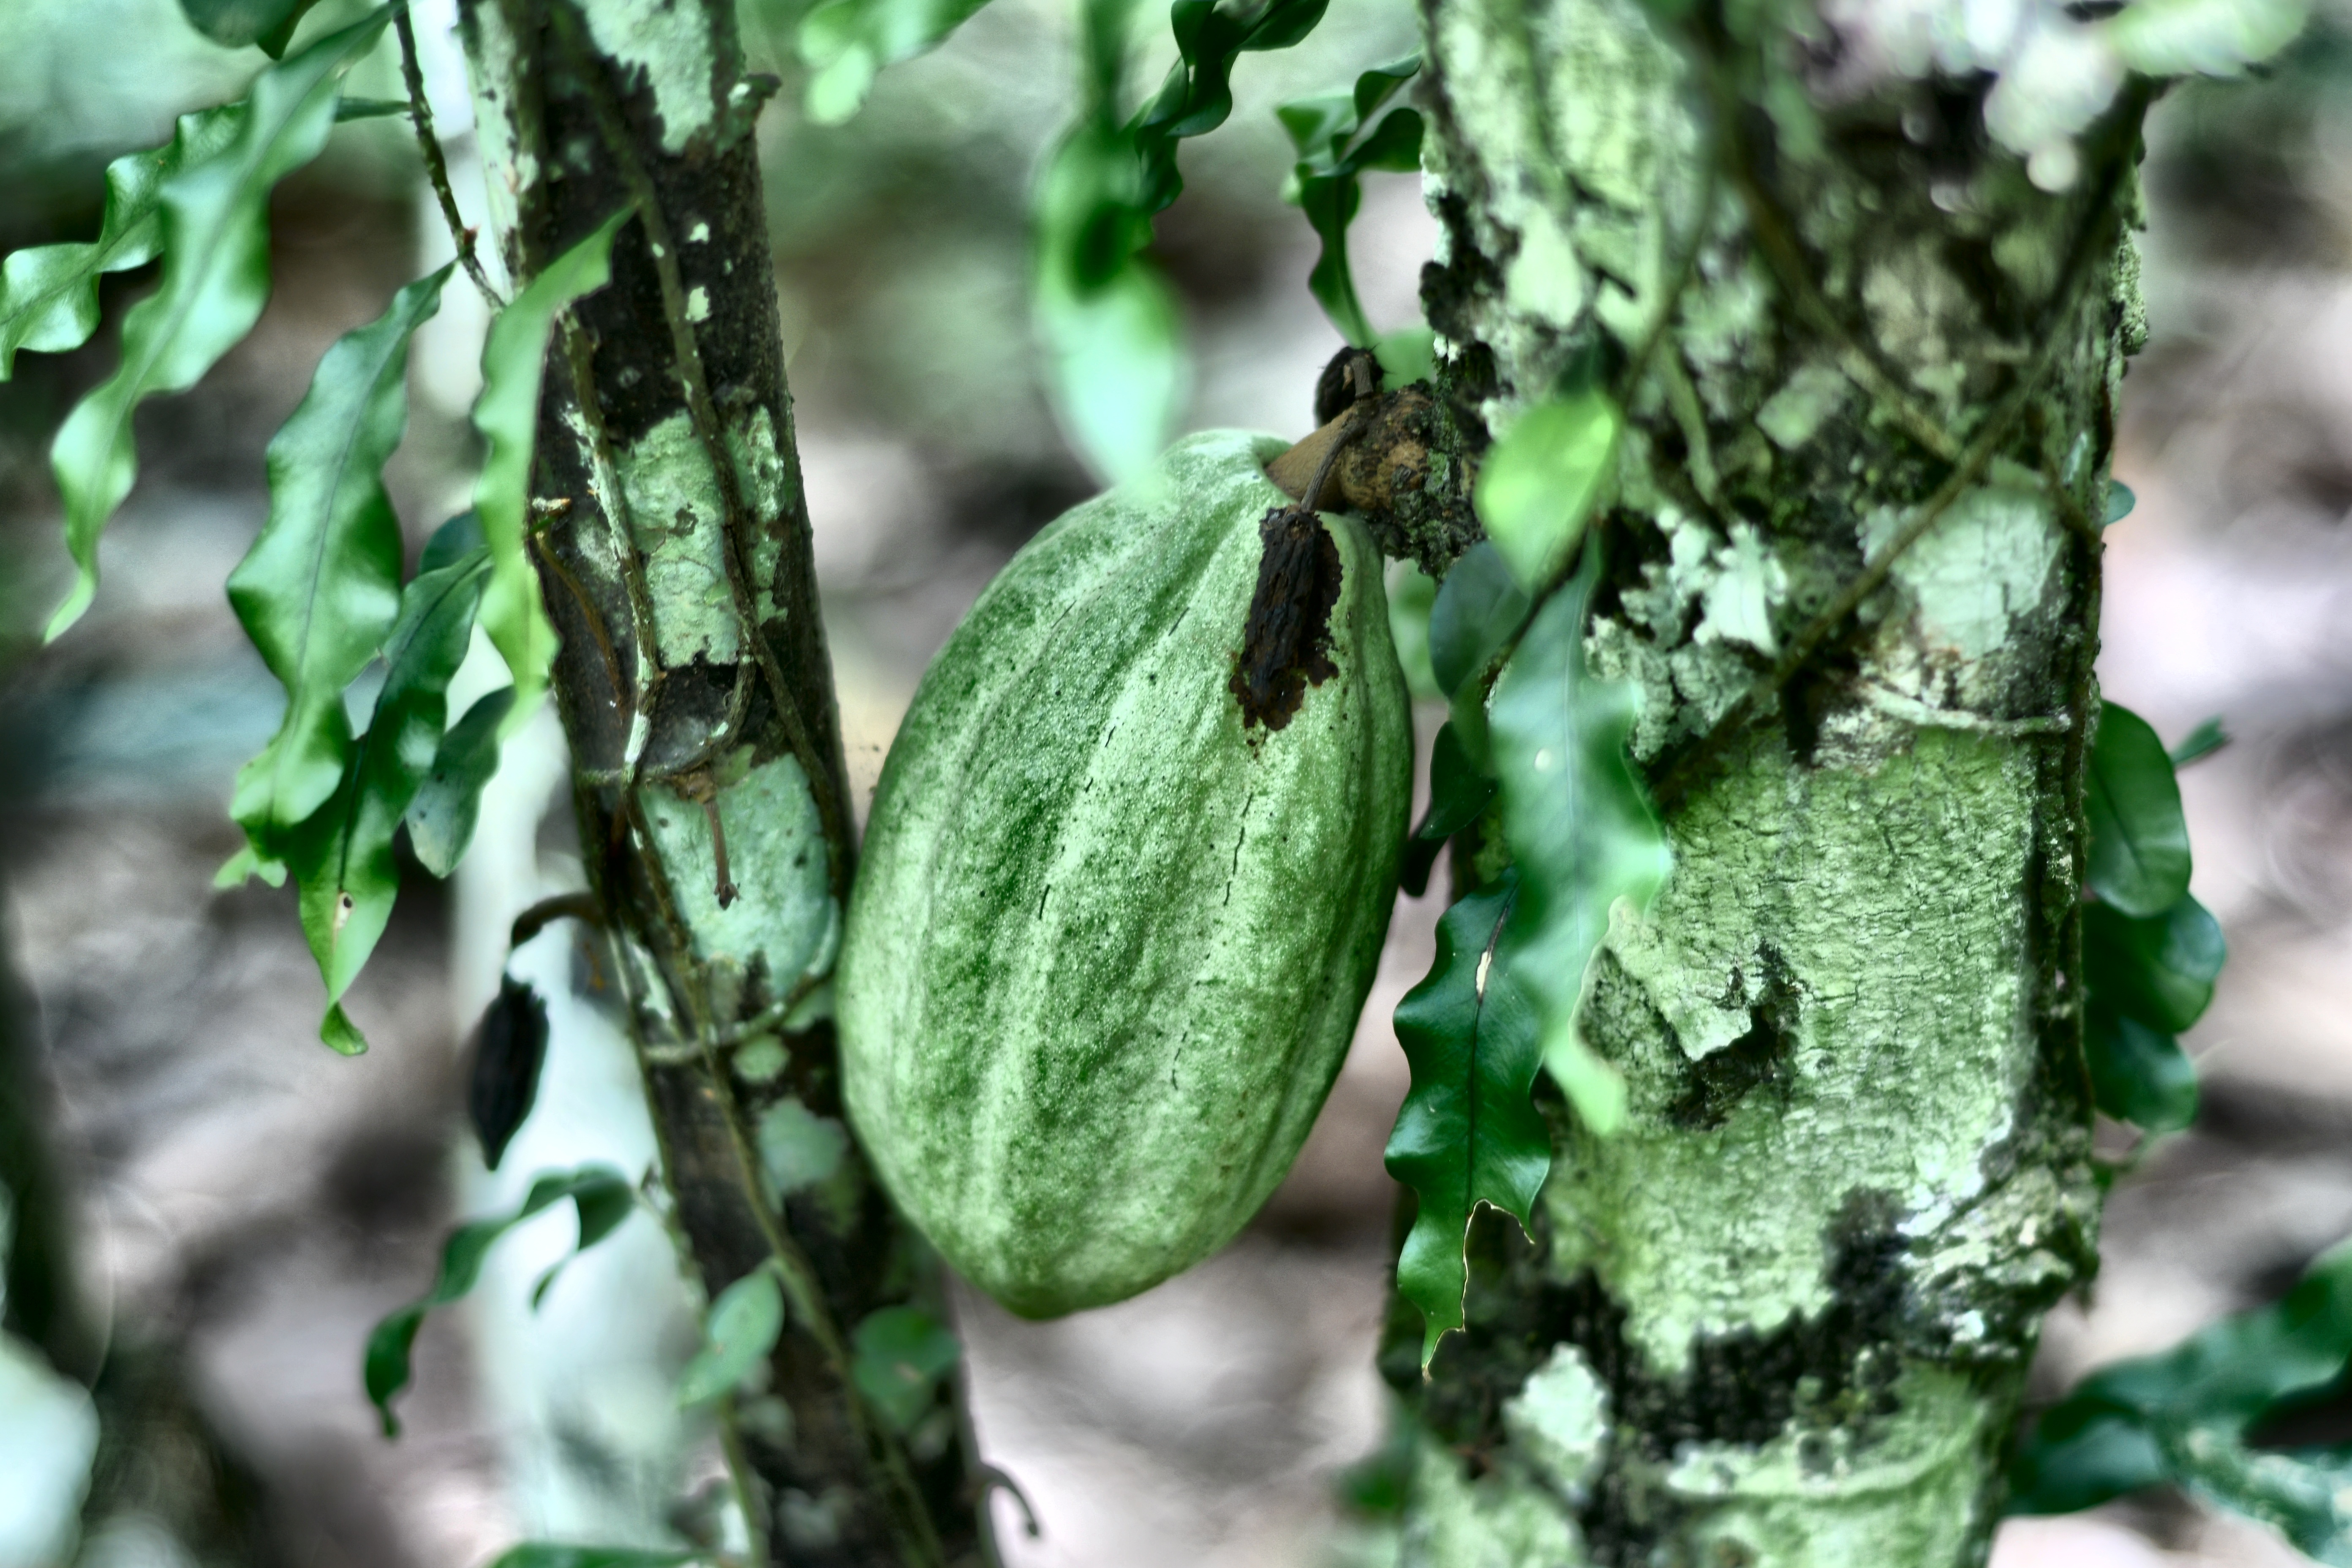
Maturity: unmature
Variety: Amelonado